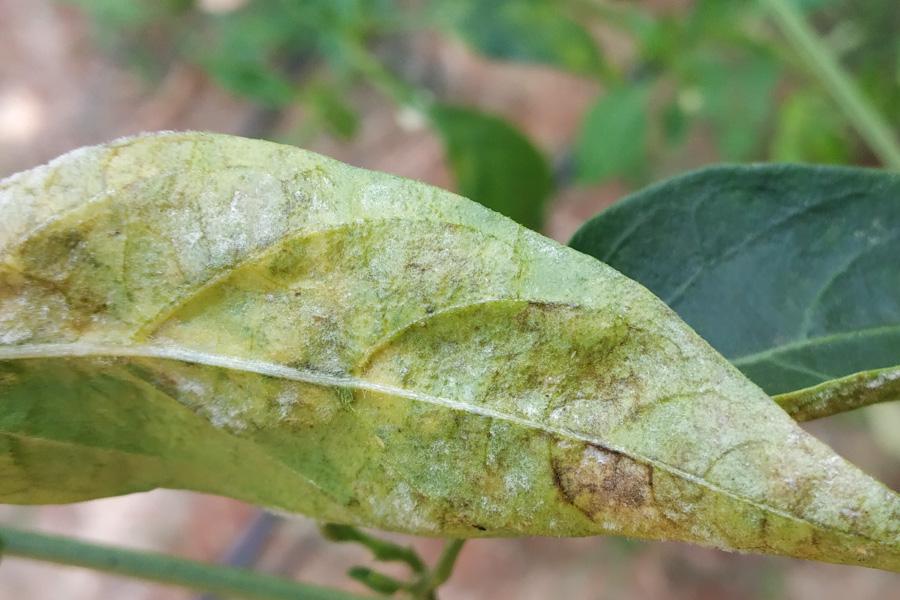
Plant: Bell pepper
Disease: bell pepper powdery mildew